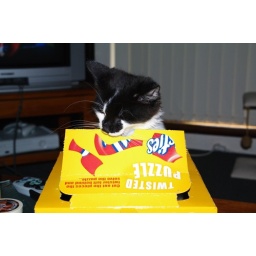
My son's kitten in a box taken with Pentax SMC DA 16-45mm